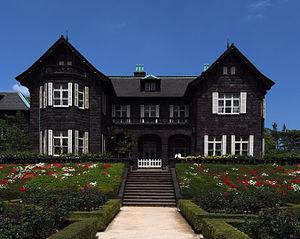
Les jardins Kyū-Furukawa sont un parc métropolitain de Tokyo situés à Kita-ku. Le parc comprend un ancien bâtiment occidental, un jardin de roses et un jardin japonais.
Josiah Conder, né le 28 septembre 1852 à Londres et décédé le 21 juin 1920 à Tokyo, est un architecte britannique qui fut conseiller étranger au Japon pendant l'ère Meiji. Il conçut de nombreux bâtiments publics de Tokyo, comme le Rokumeikan, et forma beaucoup d'architectes japonais qui devinrent plus tard reconnus. Il est surnommé au Japon le "père de l'architecture moderne japonaise".